220th Siege Battery, Royal Garrison Artillery

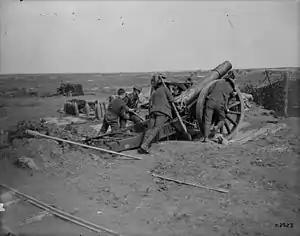
Crew positioning a 6-inch 26 cwt howitzer.

The battery went out to the Western Front on 25 December 1916, equipped with four 6-inch 26 cwt howitzers. The advance party joined 72nd Heavy Artillery Group (HAG) at Bertrancourt in the Somme sector on 26 December and was sent to Sailly-au-Bois next day. The main body of the battery joined on 8 January 1917 and moved to the battery positions the advance party had prepared. 72nd HAG was serving under Fifth Army, which was renewing operations on the Ancre after the previous year's Somme Offensive.